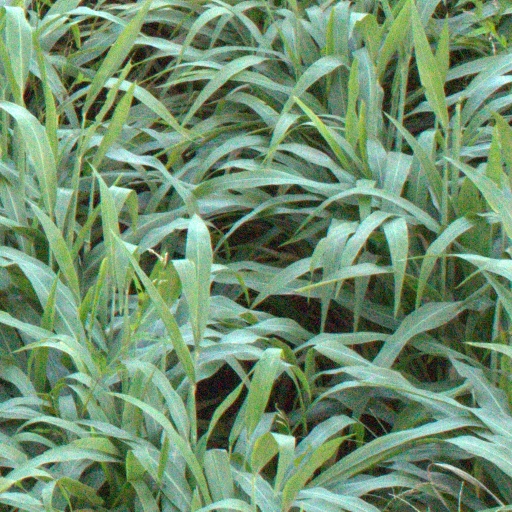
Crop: sorghum